Kindia

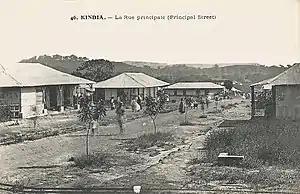
Main street in 1905.

The city is near Mount Gangan and the Mariée Falls.